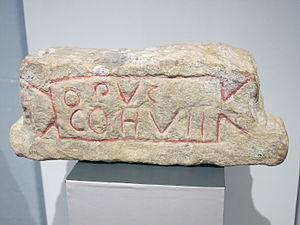
Cartouche à queue d'aronde avec marque de la 7e cohorte au Musée archéologique de Strasbourg.
Une tabula ansata est un élément d'architecture et d'ornementation qui consiste en une planche ou un cartouche rectangulaire dont deux côtés sont flanqués d'une queue d'aronde.
Une queue-d'aronde est un type de liaison mécanique entre deux pièces qui prend différentes formes, notamment: